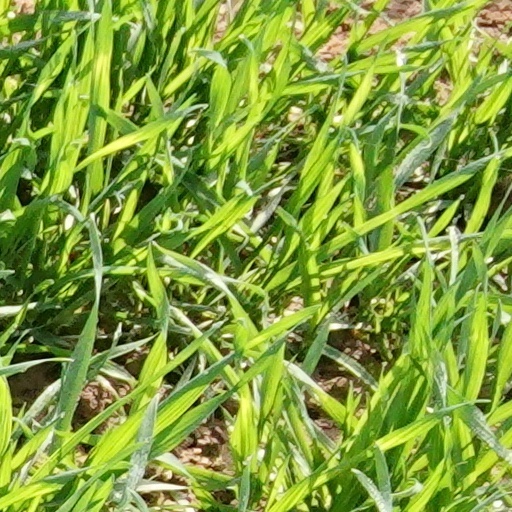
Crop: wheat